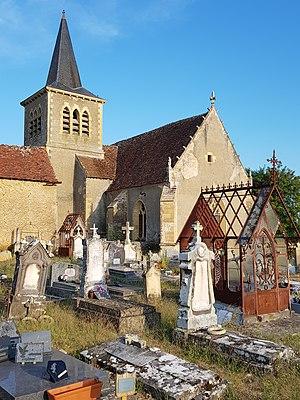
Eglise de Nolay (58), vue du cimetière.
Nolay est une commune française, située dans le département de la Nièvre en région Bourgogne-Franche-Comté.